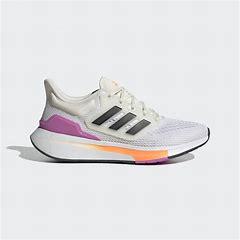
Brand: Adidas
Model: EQ21 Run